Fulham Cemetery

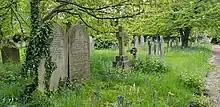
The cemetery

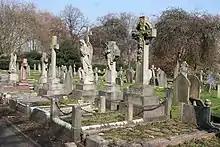
Another view of the cemetery

The cemetery contains the war graves of 238 Commonwealth service personnel, 179 from World War I of whom seven are commemorated by a special memorial headstone, and 57 from World War II. Those whose graves have no headstones are listed by name on a screen wall memorial in the main war graves plot.